Cape Fear (1991 film)

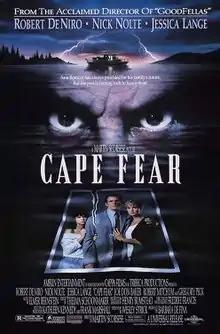
Theatrical release poster by John Alvin

Cape Fear is a 1991 American neo-noir psychological thriller film directed by Martin Scorsese. It is a remake of the 1962 film, which was based on the 1957 novel "The Executioners" by John D. MacDonald. The film stars Robert De Niro, Nick Nolte, Jessica Lange, Joe Don Baker, and Juliette Lewis. Robert Mitchum has a small role in the film, while Gregory Peck (in his final theatrical film role) and Martin Balsam make cameo appearances, all three having starred in the original film.